Cinta Costera

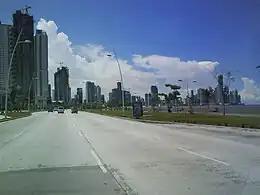
Cinta Costera Panamá

The Cinta Costera (meaning "Coastal Beltway") is a 26-hectare (64-acre) land reclamation project in Panama City, Panama, completed in 2009 at a cost of $189 million. It extends from Paitilla to El Chorrillo. Its most recent expansion was the Cinta Costera III, which opened in 2014, along with the Maracana Stadium.